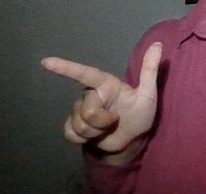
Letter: yaa